Sack of Rome (410)

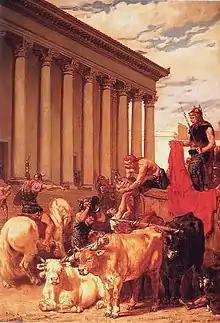
"The Sack of Rome" by Évariste Vital Luminais (1821–1896). New York, Sherpherd Gallery.

Serena, the wife of the proscribed Stilicho and a cousin of emperor Honorius, was in the city and believed by the Roman populace, with little evidence, to be encouraging Alaric's invasion. Galla Placidia, the sister of the emperor Honorius, was also trapped in the city and gave her consent to the Roman Senate to execute Serena, who was then strangled to death.